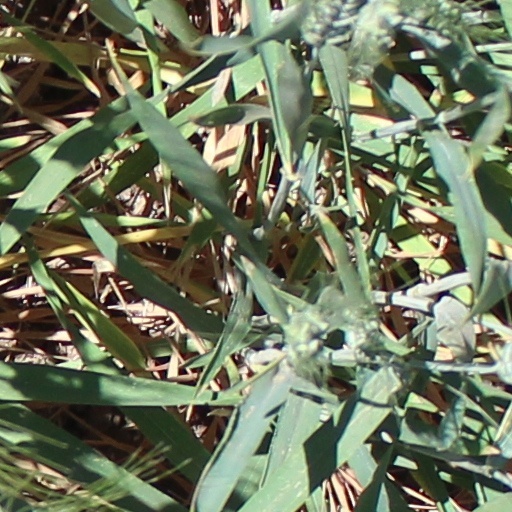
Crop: wheat